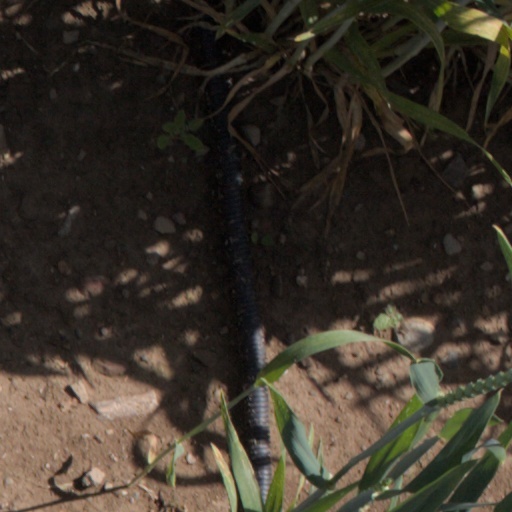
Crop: wheat